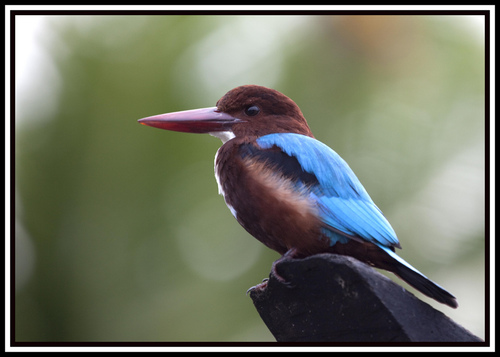
this brightly colored has a red crown and belly, blue wings, and a long, flat red bill.
this is a brown bird and a blue wingbar and pink bill
this is a bird with a brown belly, blue back and a large beak.
small colorful bird with light blue wings, a purplish brown head and chest, and a very large beaka small bird with a red belly and face, long pink bill and bright blue wings.
small bird with long red beak, bright blue wings and brown body.
this bird is blue, brown, and black in color, with a very large red beak.
this brown bird has a long, dark orange beak and bright blue wings.
this particular bird has a belly that is orange and blue
this colorful bird has a large, brown head compared to its body, a long, wide beak, and bright blue wings.
Species: White Breasted Kingfisher